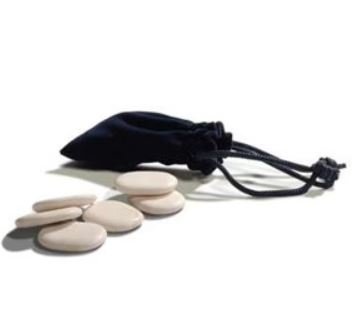
Marble Stone Mini Facial 6pc set
In velvet pouch. Cold Stones. Narrow edge - useful for edging massage.
Brand: Logica Beauty Supplies
Category: Health & Beauty > Personal Care > Massage & Relaxation > Massage Stones